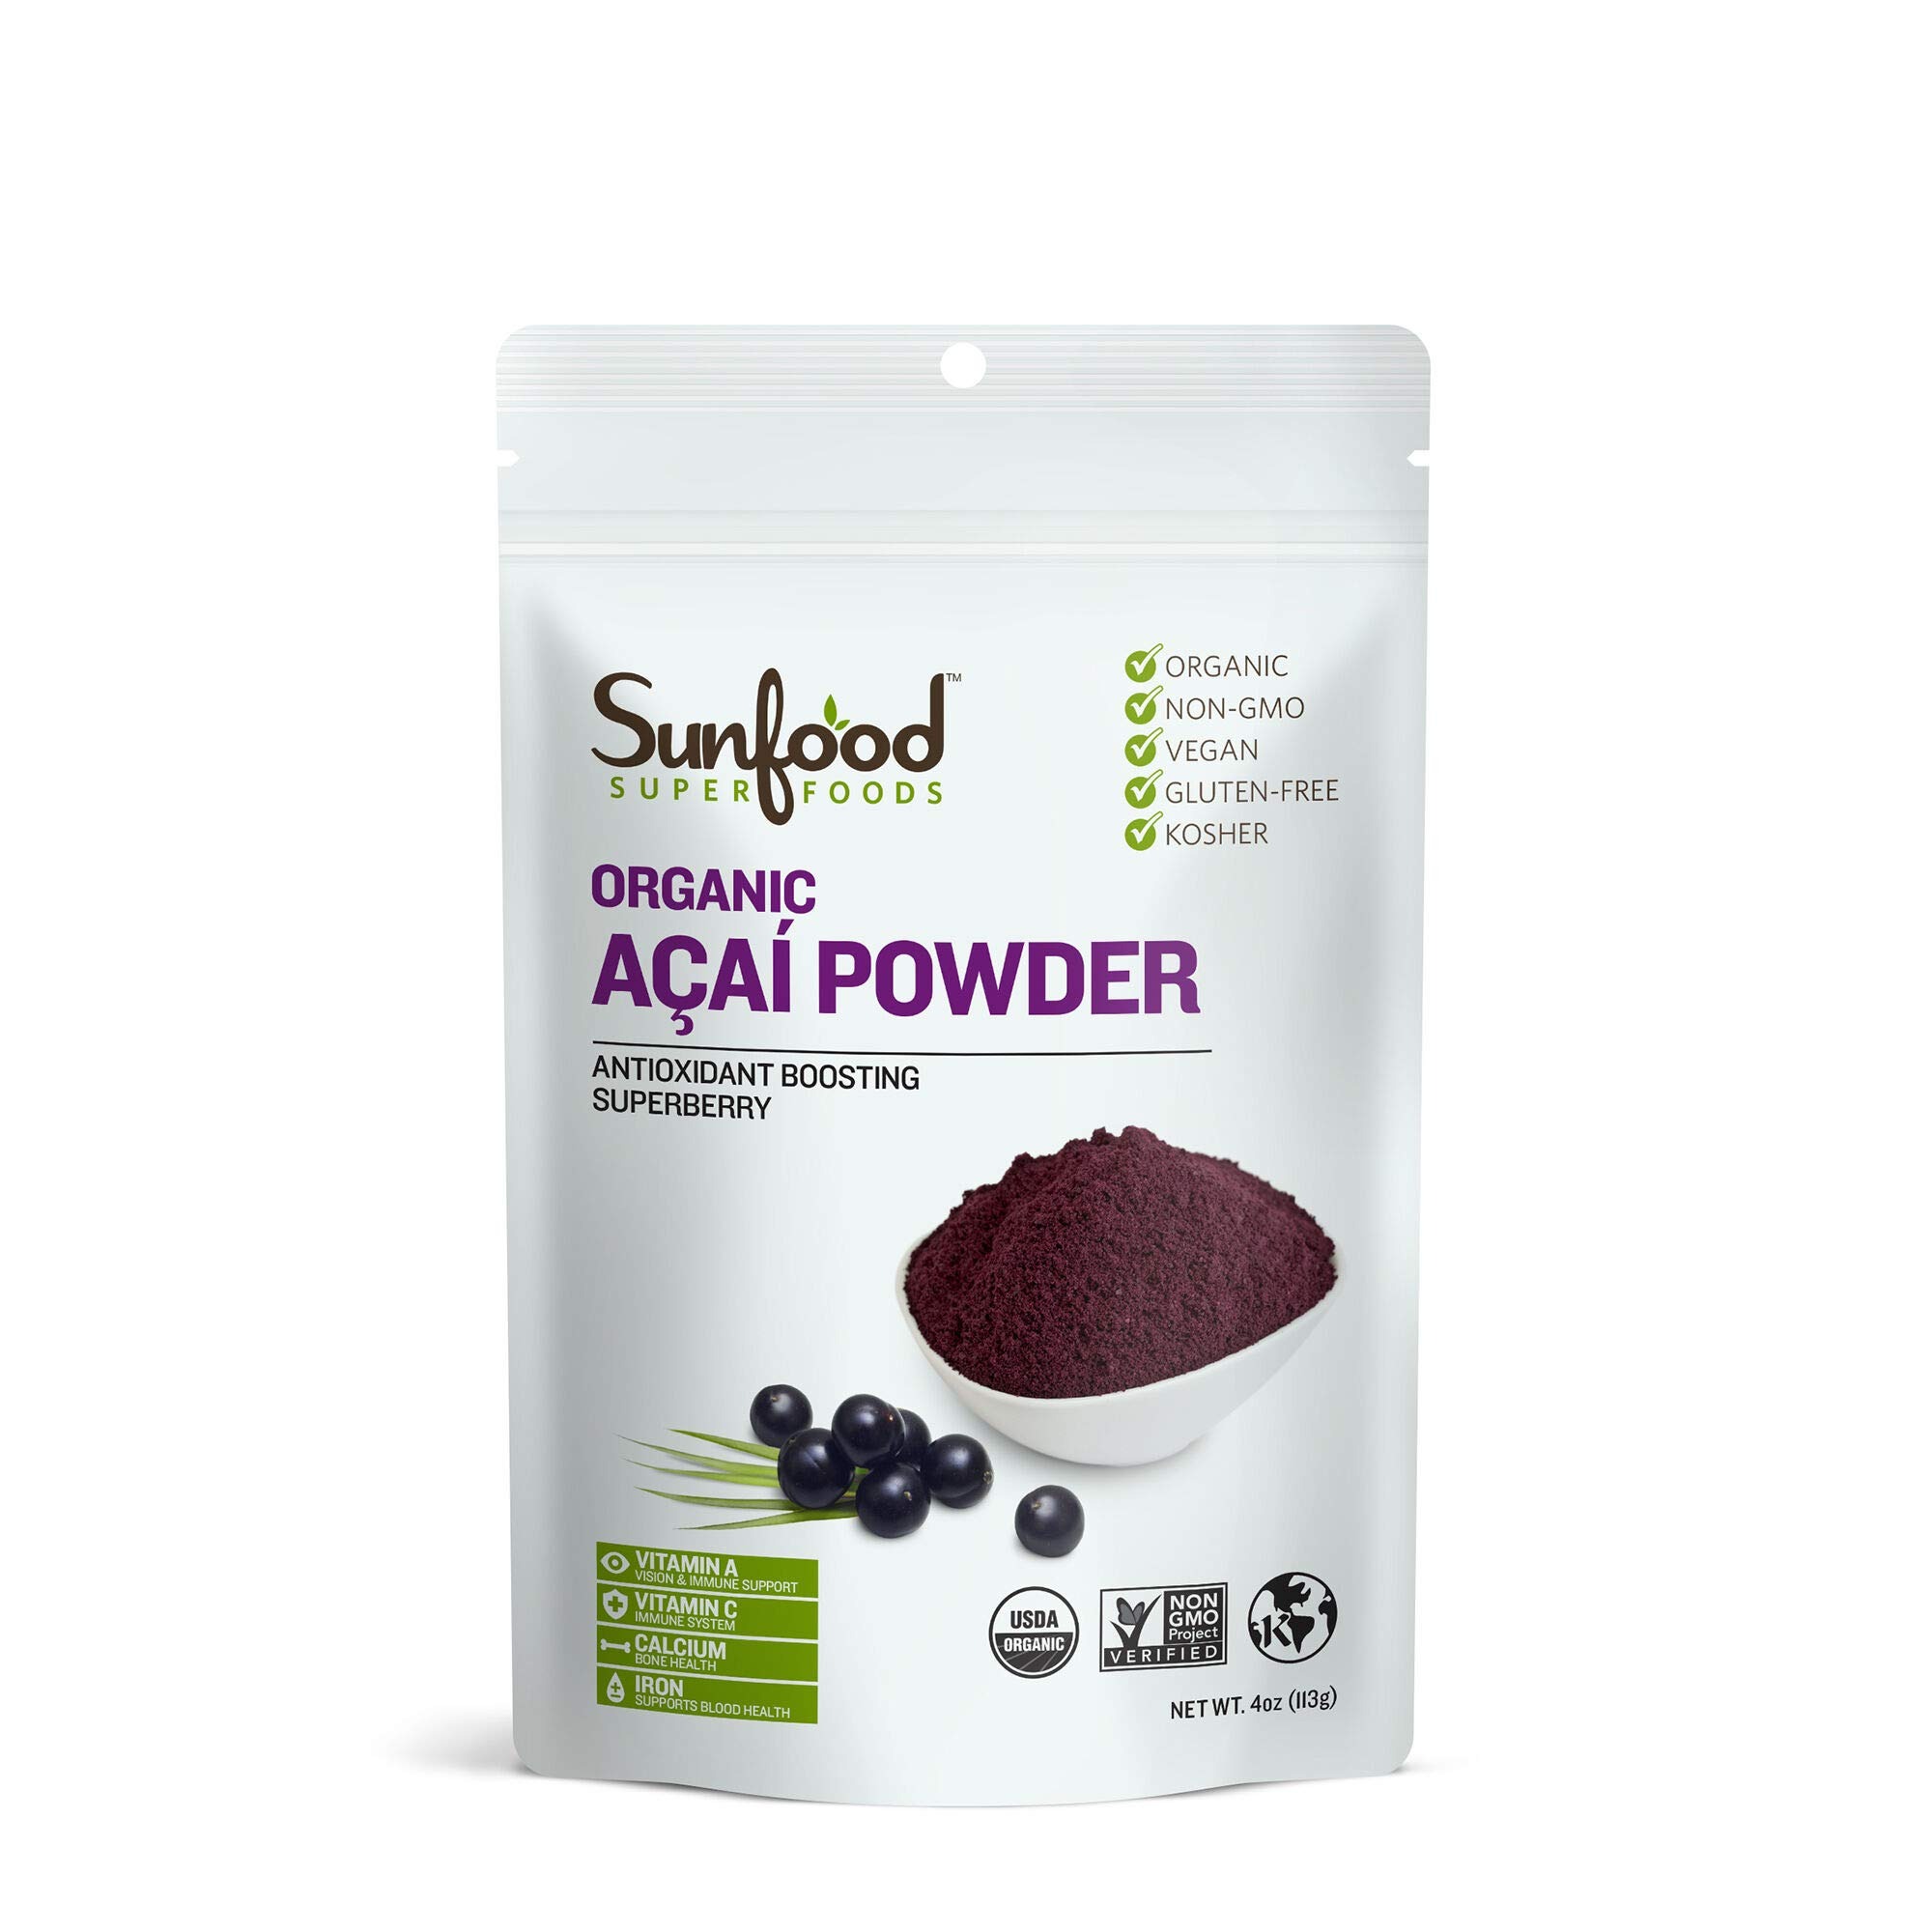
Item Name: Sunfood Superfoods Organic Acai Powder - Acai Powder Organic, Acai Powder for Smoothie Bowles, Dried Acai Berry Mix with Antioxidants & Vitamin C, 100% Pure, USDA Organic, Non GMO - 4 Oz Bag
Bullet Point 1: ORGANIC ACAI POWDER - The famous Amazonian superfood in a 100% pure powder form, perfect for delicious smoothes, acai bowls, or whatever your heart desires
Bullet Point 2: GROWN & PREPARED RESONSIBLY - Our organic acai berry powder is grown sustainably in South America and freeze dried to preserve the delicious taste and powerful nutrients
Bullet Point 3: RICH IN ANTIOXIDANTS - Acai berries are one of nature's most potent sources of antioxidants, helping to support cellular function and healthy immune function. They're also an great source of Vitamin C
Bullet Point 4: RECOMMENDED USE - This 100% pure powder has no sweeteners or additives. Add it to your favorite smoothie, yogurt, or a homemade acai bowl for a naturally sweet and tangy kick bursting with flavor
Bullet Point 5: ABOUT SUNFOOD - We are a family-owned company based in San Diego, dedicated to creating supplements & nutritious snacks. We use ethically sourced natural ingredients & never compromise on quality
Value: 4.0
Unit: Ounce

Price: 24.99